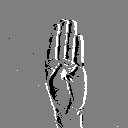
ASL letter: b